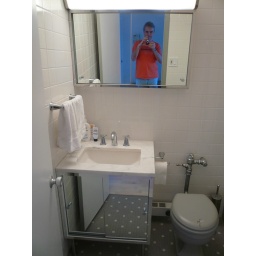
miracle: finished! and running water in both bathroom sinks, after years of getting there.